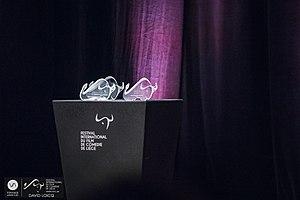
Crystal comedy award
Le Festival International du Film de Comédie de Liège a été créé en 2016. Il a lieu au coeur de la Cité Ardente dans différents lieux bien connus tels que le Forum de Liège, l'Opéra Royal de Wallonie ou encore la Cité Miroir. Le festival est organisé chaque année et propose une compétition officielle de longs et courts métrages nationaux et internationaux. Un panel d'activités est également proposé aux visiteurs : des conférences avec les invités, des débats, des leçons de cinéma, des masterclass, des séances de dédicaces, des castings de figurants, des hommages... Le FIFCL est l'unique festival en Belgique à récompenser la comédie au sens large, l'objectif est de la récompenser mais aussi de la faire découvrir ou redécouvrir dans une dimension internationale. Depuis la première édition, ce sont une trentaine de pays qui ont été représentés durant le festival.